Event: Nepal Earthquake
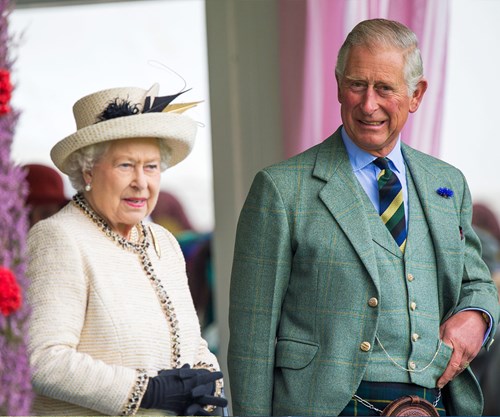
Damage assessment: no_damage